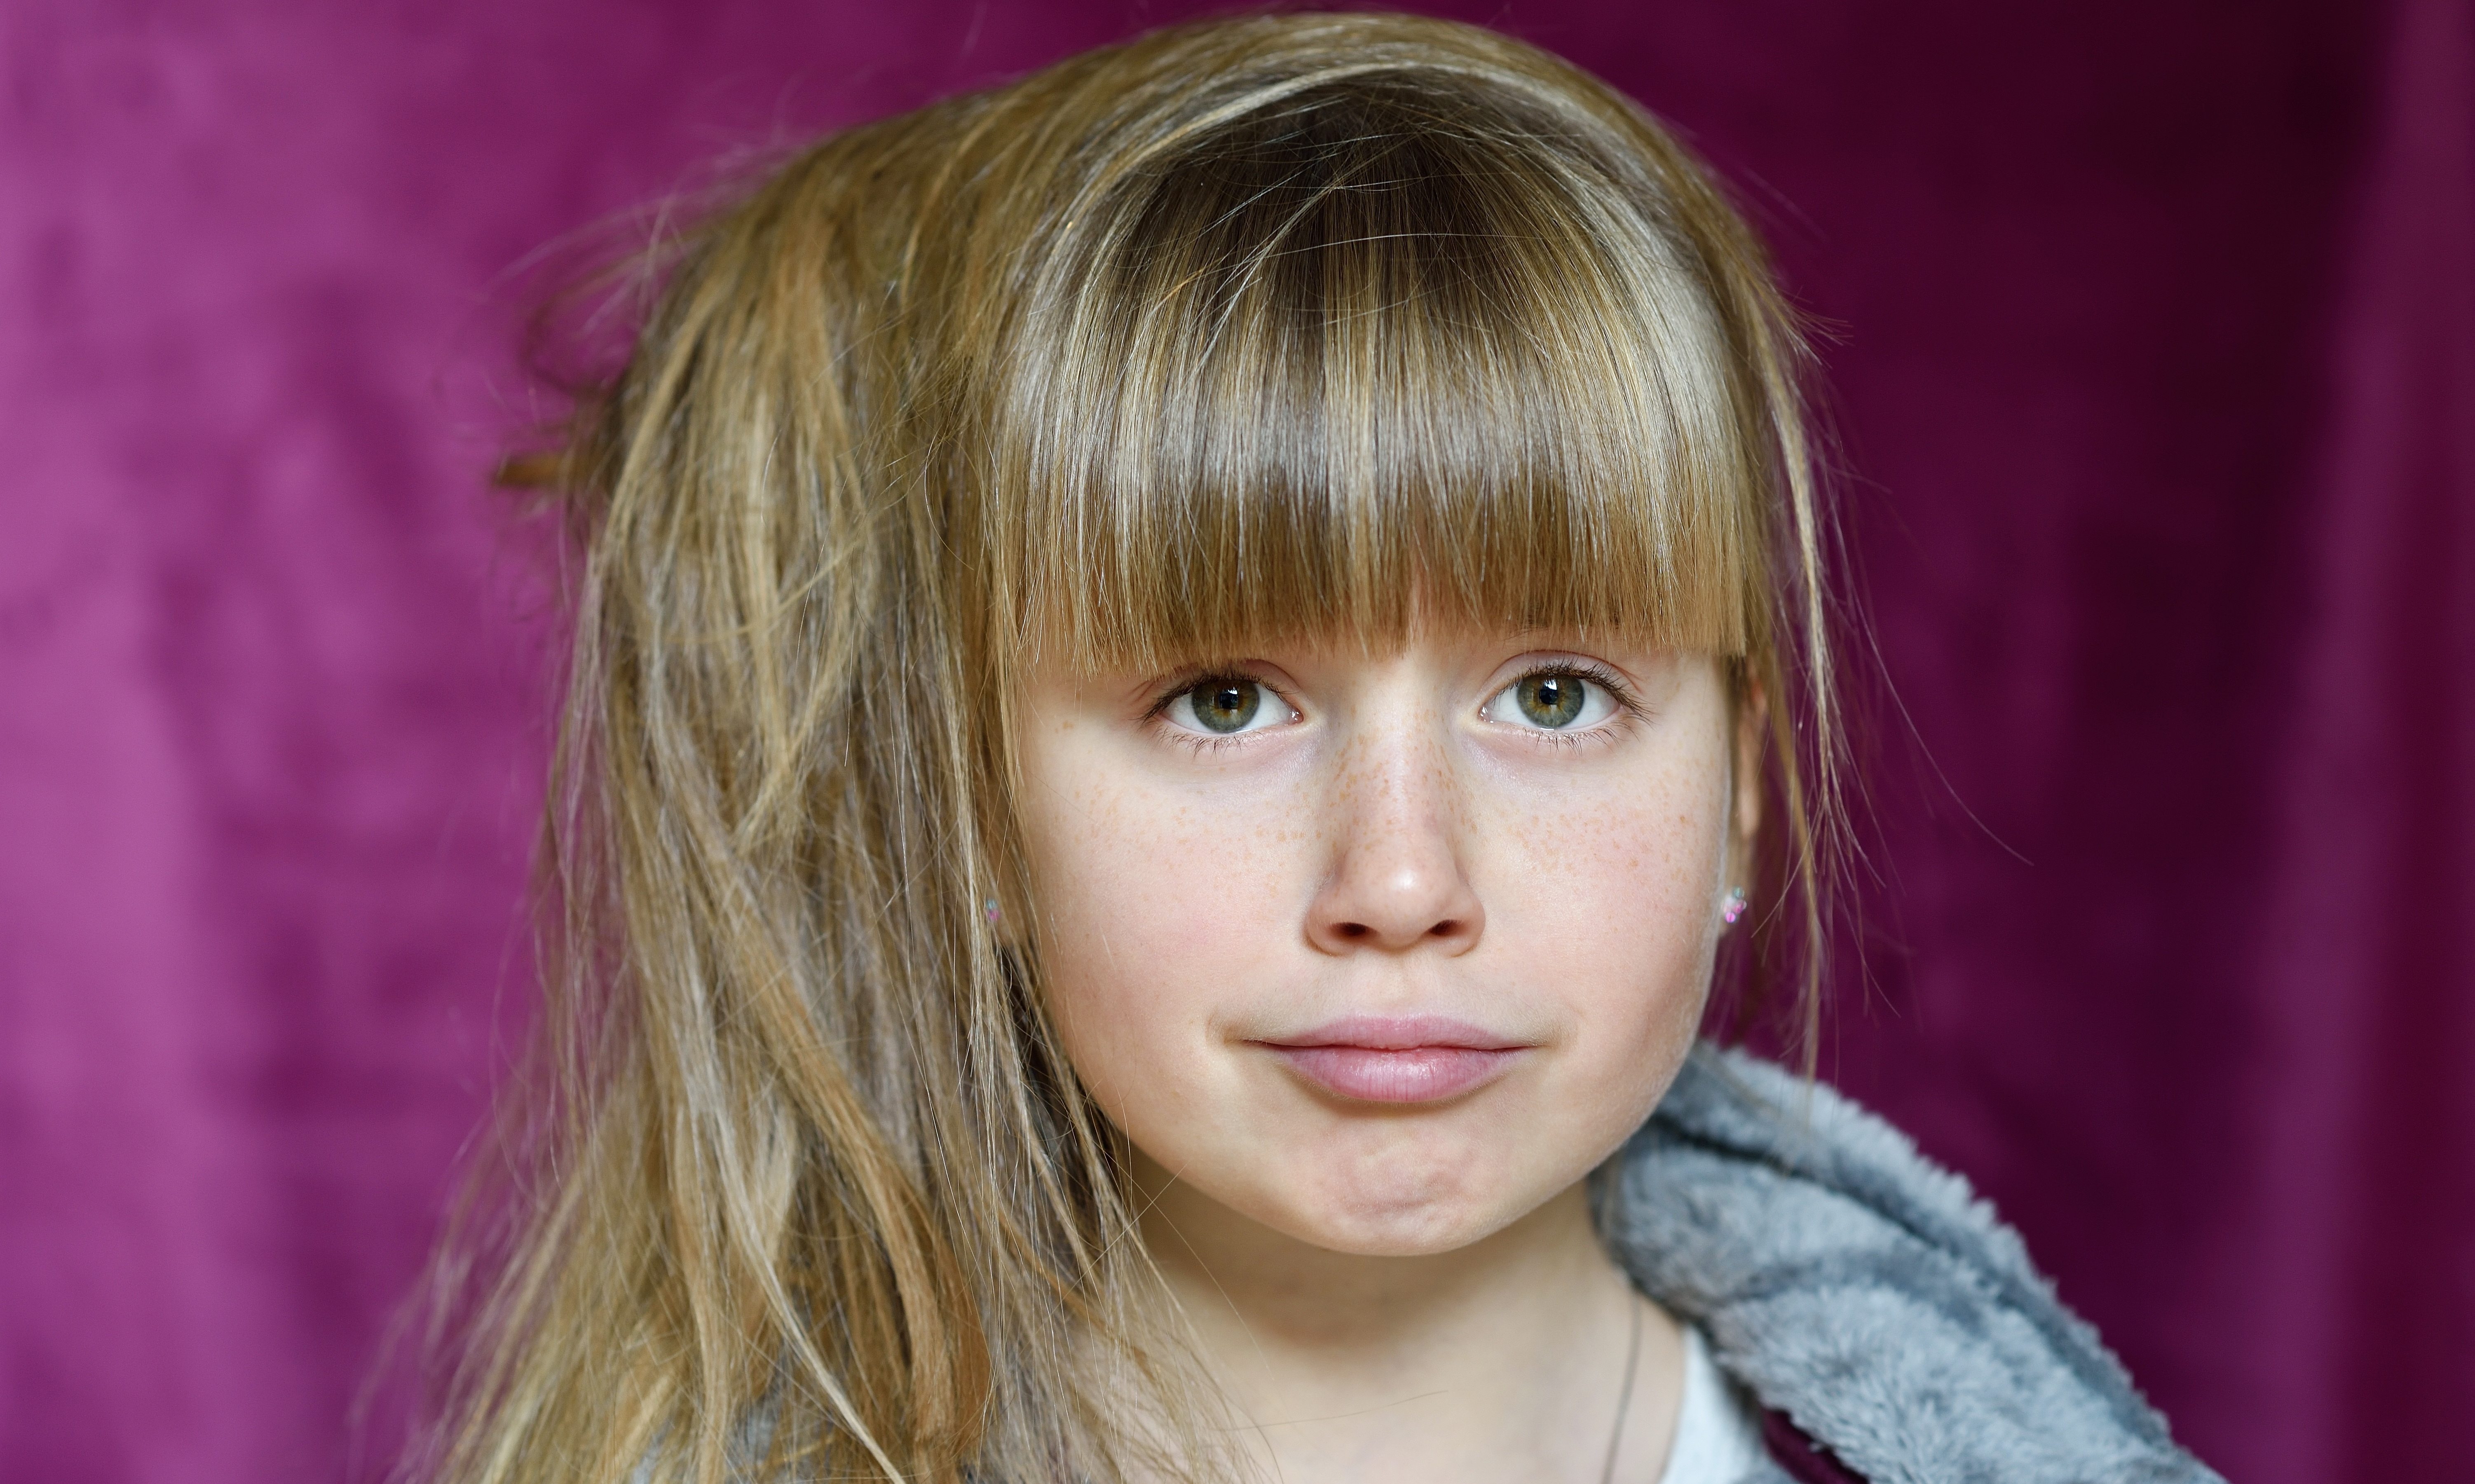
person, girl, hair, view, portrait, model, child, pink, facial expression, hairstyle, long hair, close up, face, nose, eye, head, skin, beauty, expression, blond, organ, brown hair, offended, bangs, portrait photography